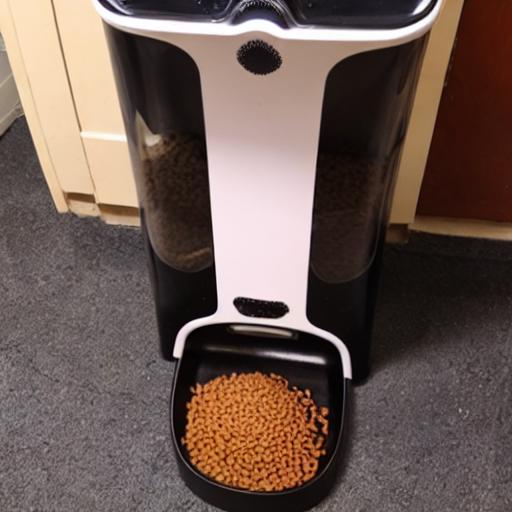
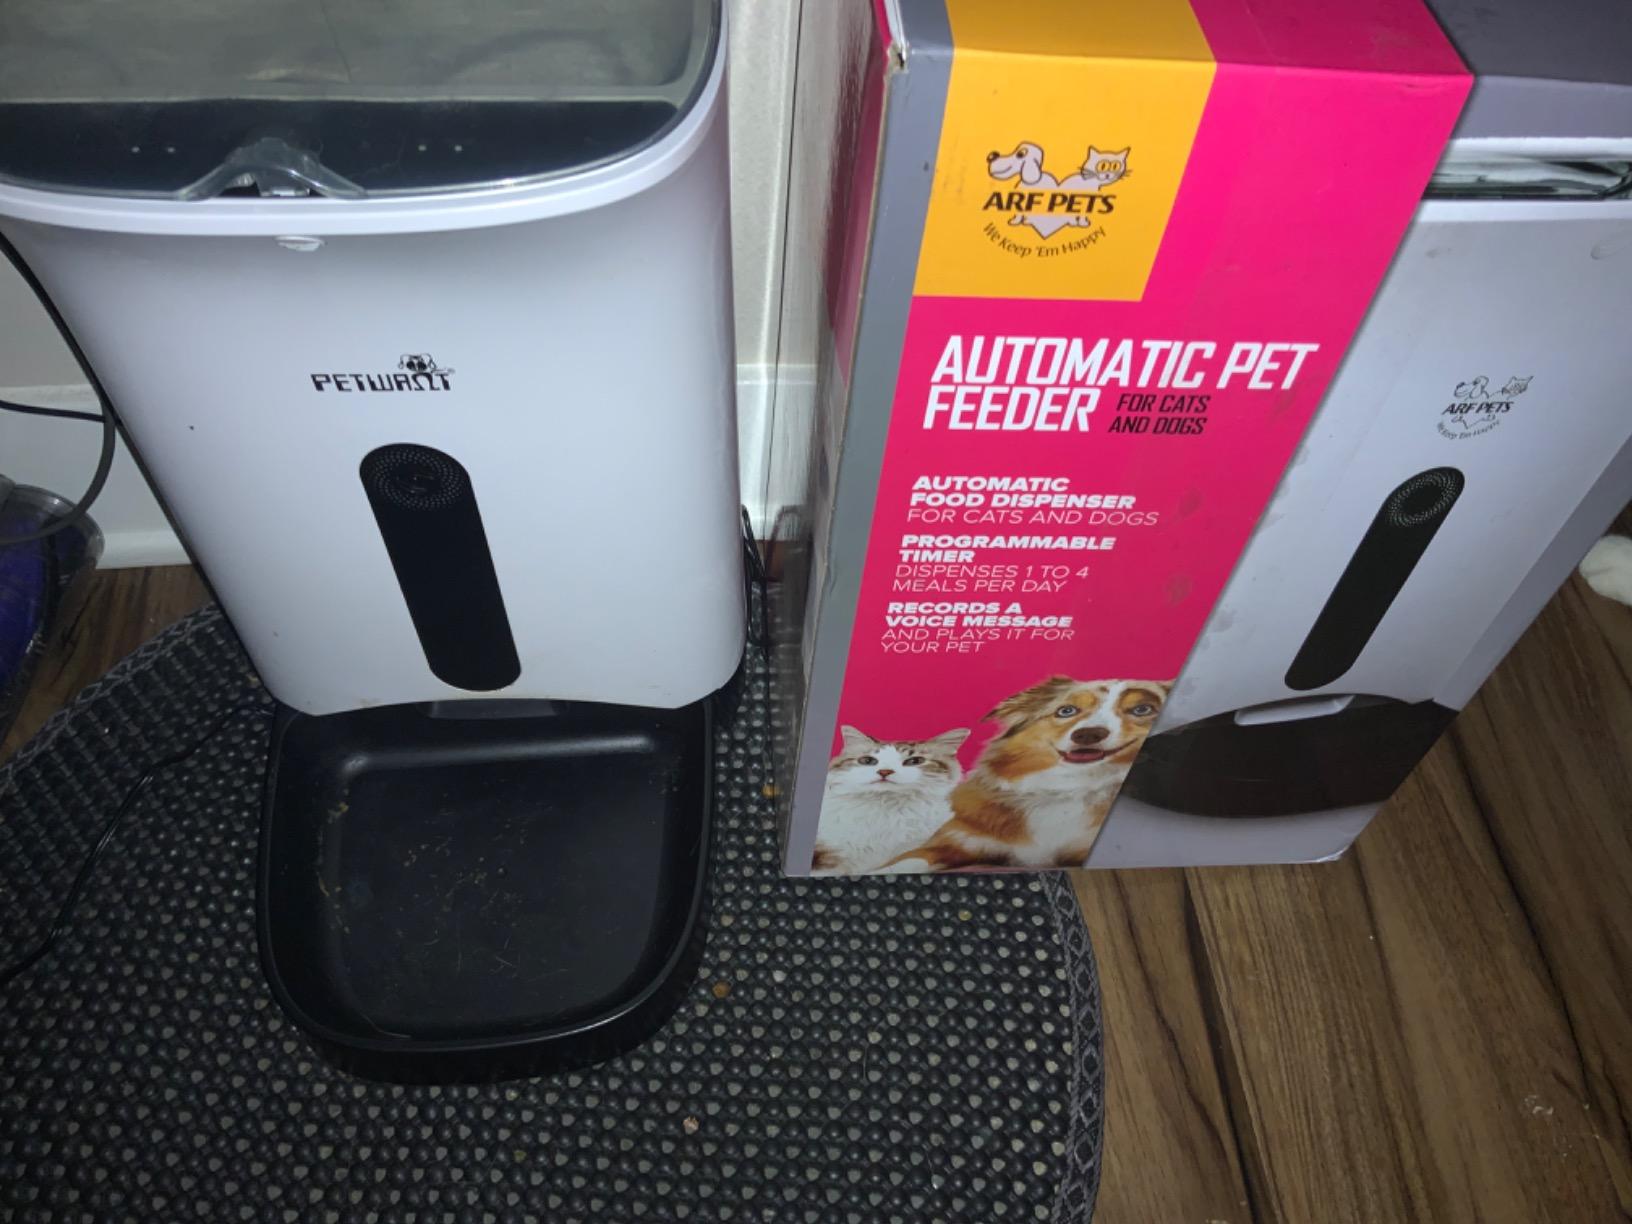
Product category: items_feeder
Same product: no